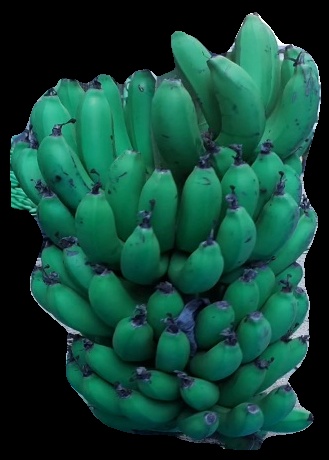
Variety: pachbale
Grade: grade2